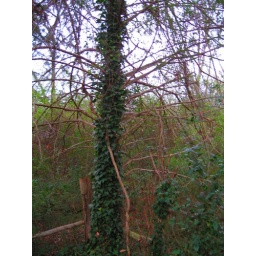
moss consuming tree in corner of fence